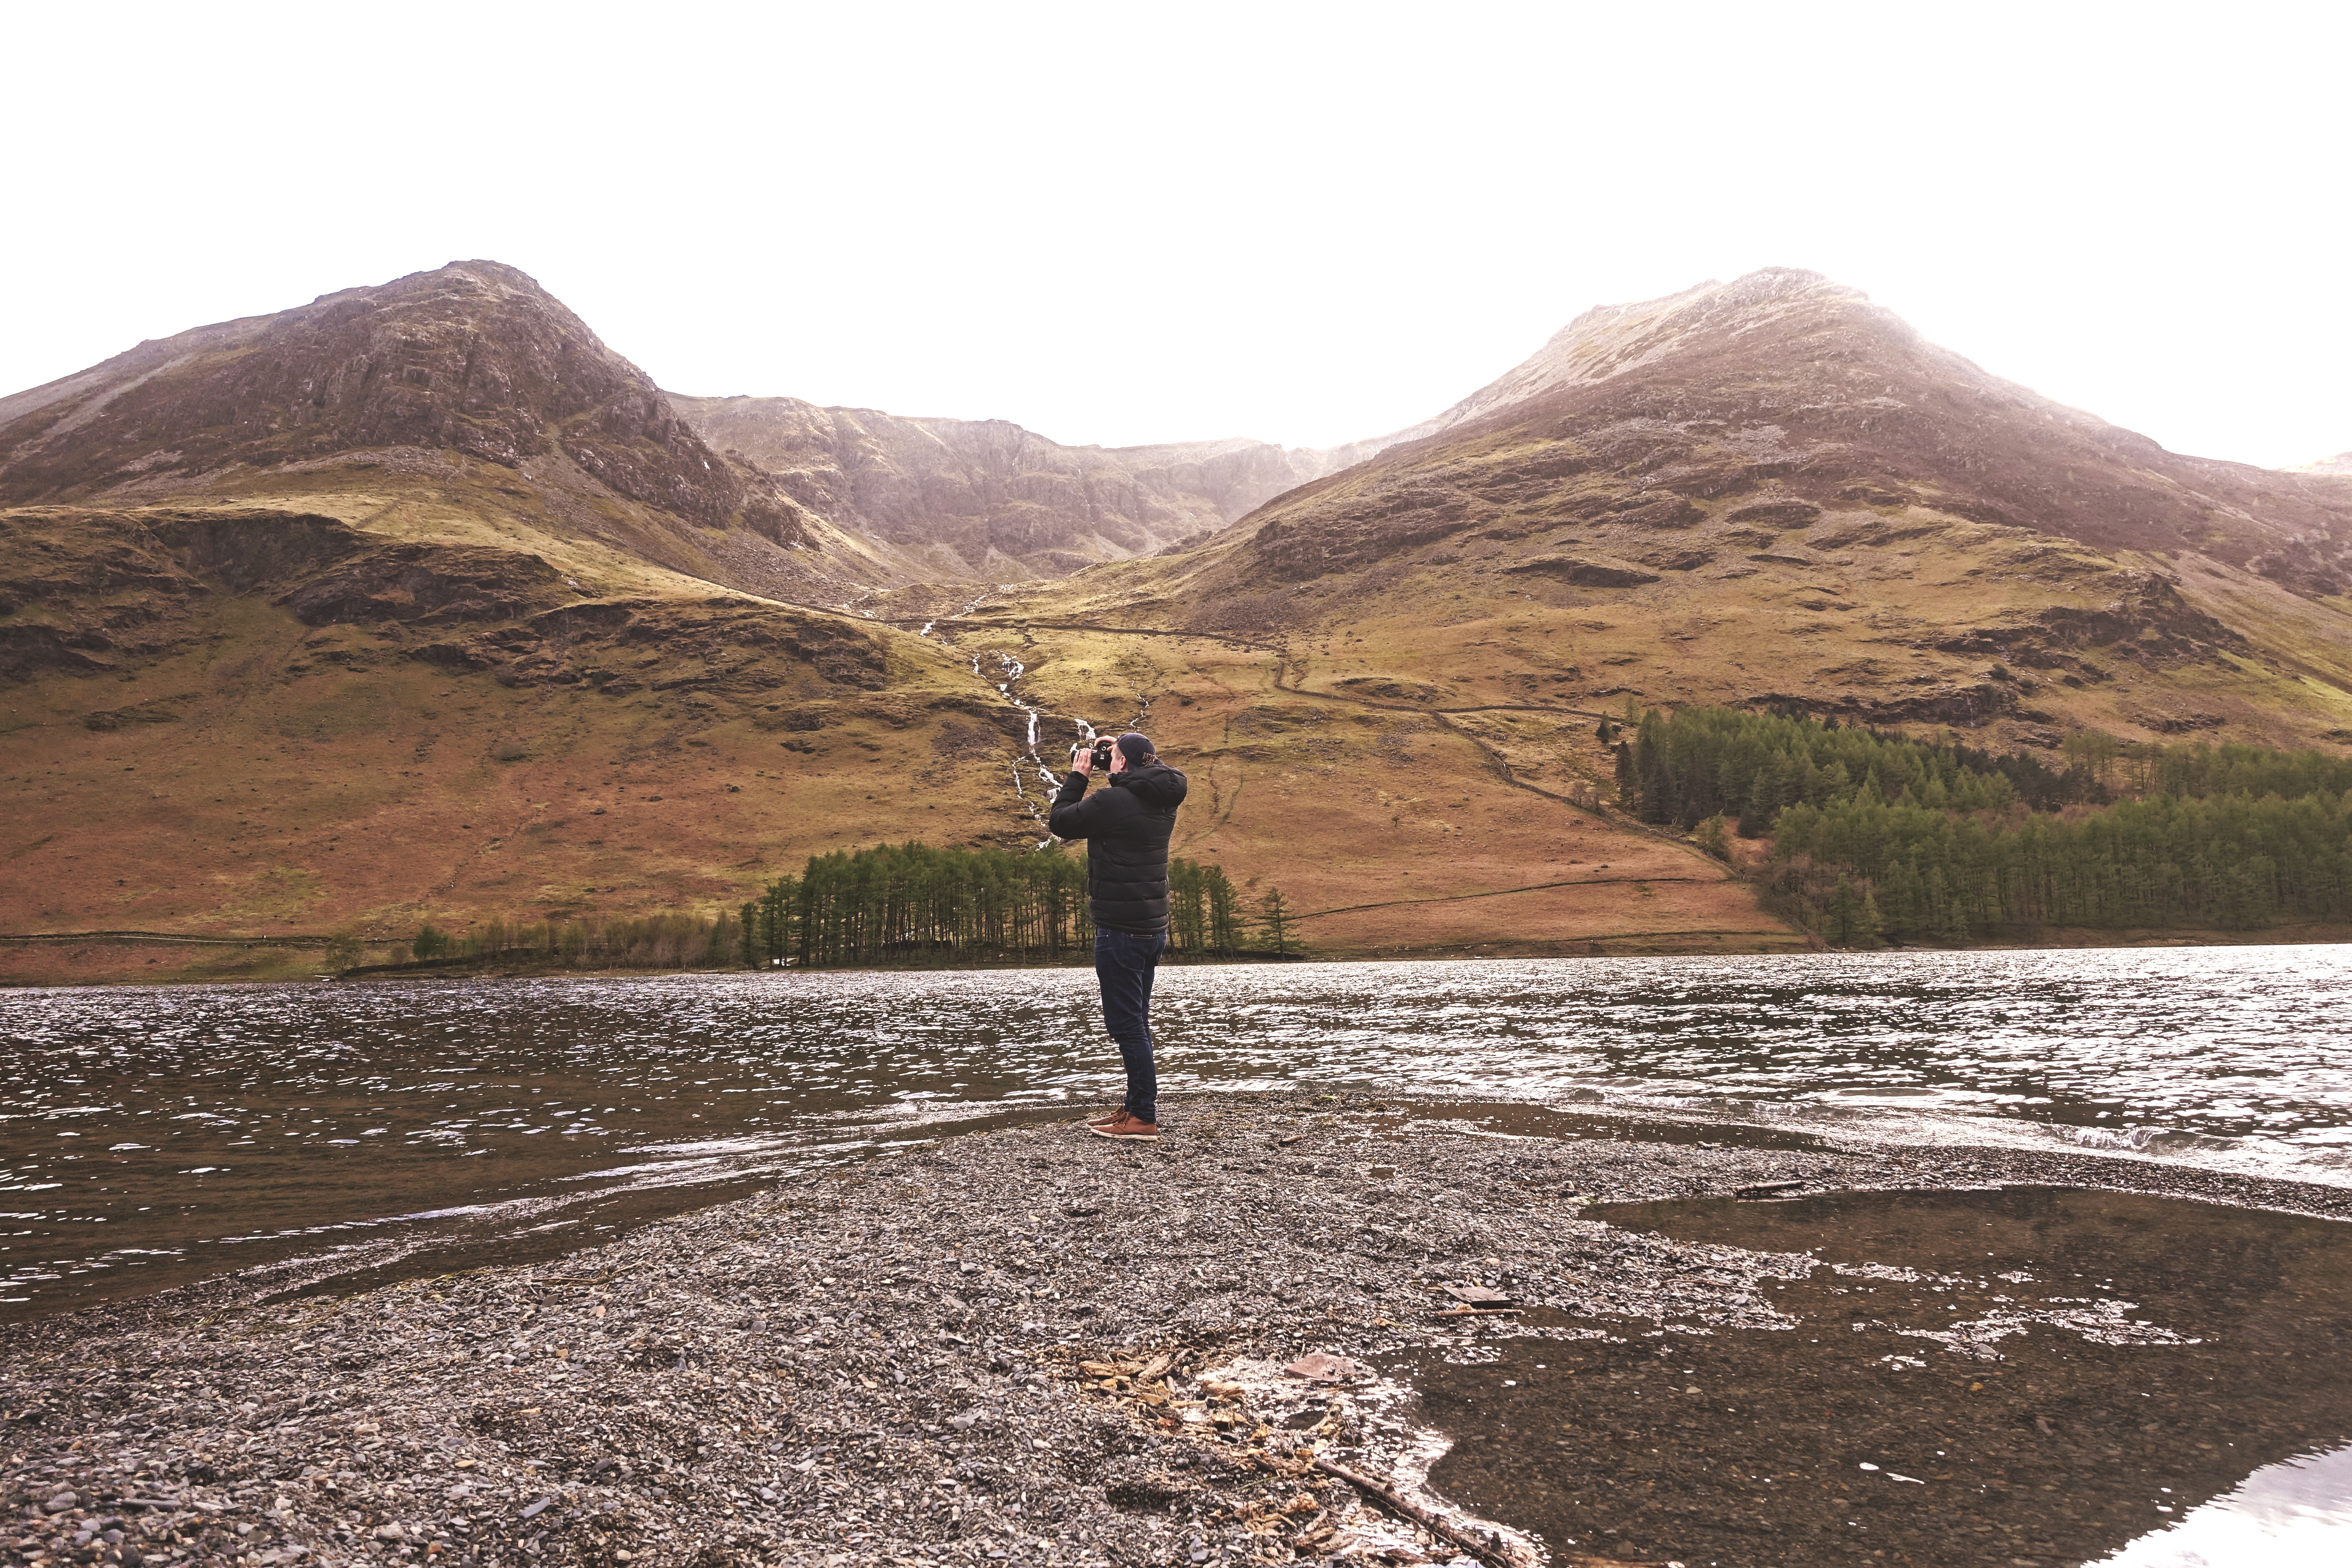
man, tree, water, wilderness, mountain, lake, highland, plateau, fell, loch